Hammarlund Super Pro

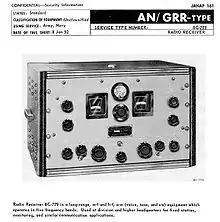
SP-200 Super Pro

Various models of the SP-200 series cover 0.1–40 MHz in 5 bands. The radio and cabinet weigh 73 pounds (33 kg) while the separate power supply adds another 57 to 61 pounds. The Super-Pro was first offered in two basic models, with and without a crystal filter.